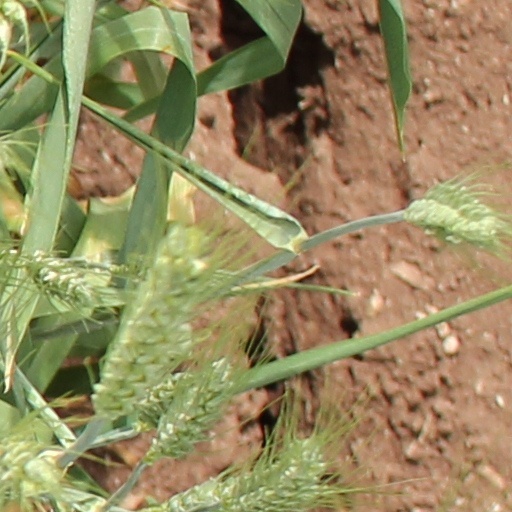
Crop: wheat